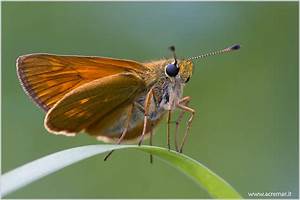
Label: butterfly